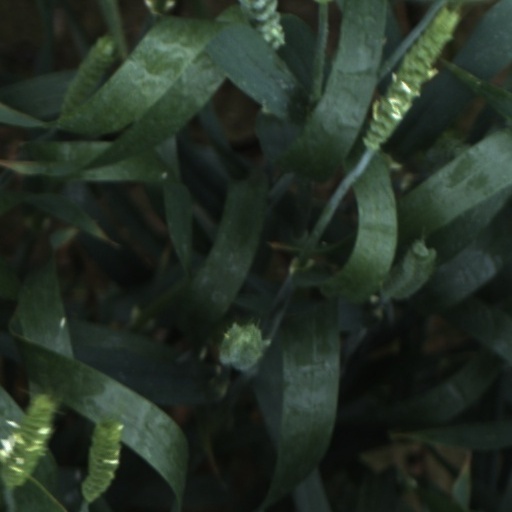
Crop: wheat